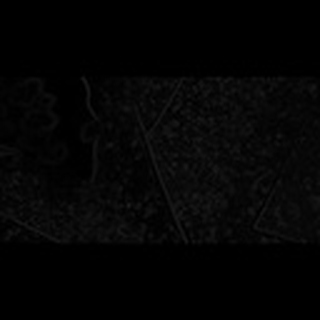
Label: cotton_aphids